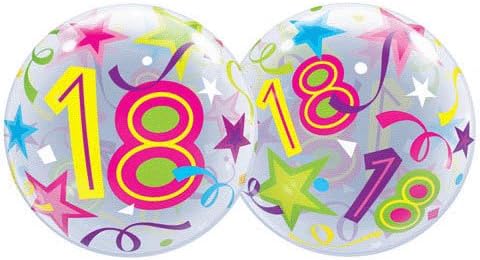
Qualatex 22" 18 Brilliant Stars Bubble Balloon
Category: Amazon Home
Bubble Balloon in a retail package
Features: 1 Balloon per package